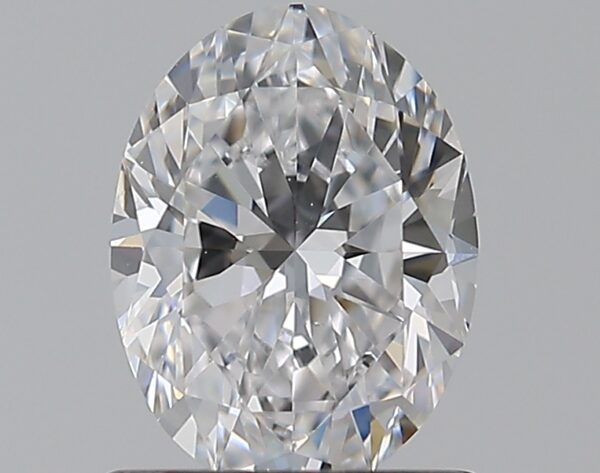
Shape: oval
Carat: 0.8
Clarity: VS1
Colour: D
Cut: EX
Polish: EX
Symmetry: VG
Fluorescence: N
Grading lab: GIA
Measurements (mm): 7.06 x 5.27 x 3.36